Danny Gokey

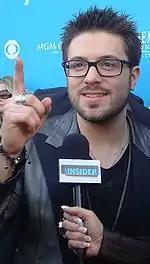
Gokey in April 2010

Gokey was nominated in his home state of Wisconsin in the WAMI (Wisconsin Area Music Industry) Awards for Best Christian/Gospel Artist of the Year. In September 2009, Gokey finished his tour with the other idols on the American Idols Live! Tour 2009, and he worked on his foundation, Sophia's Heart Foundation, which was set up to help disadvantaged children.